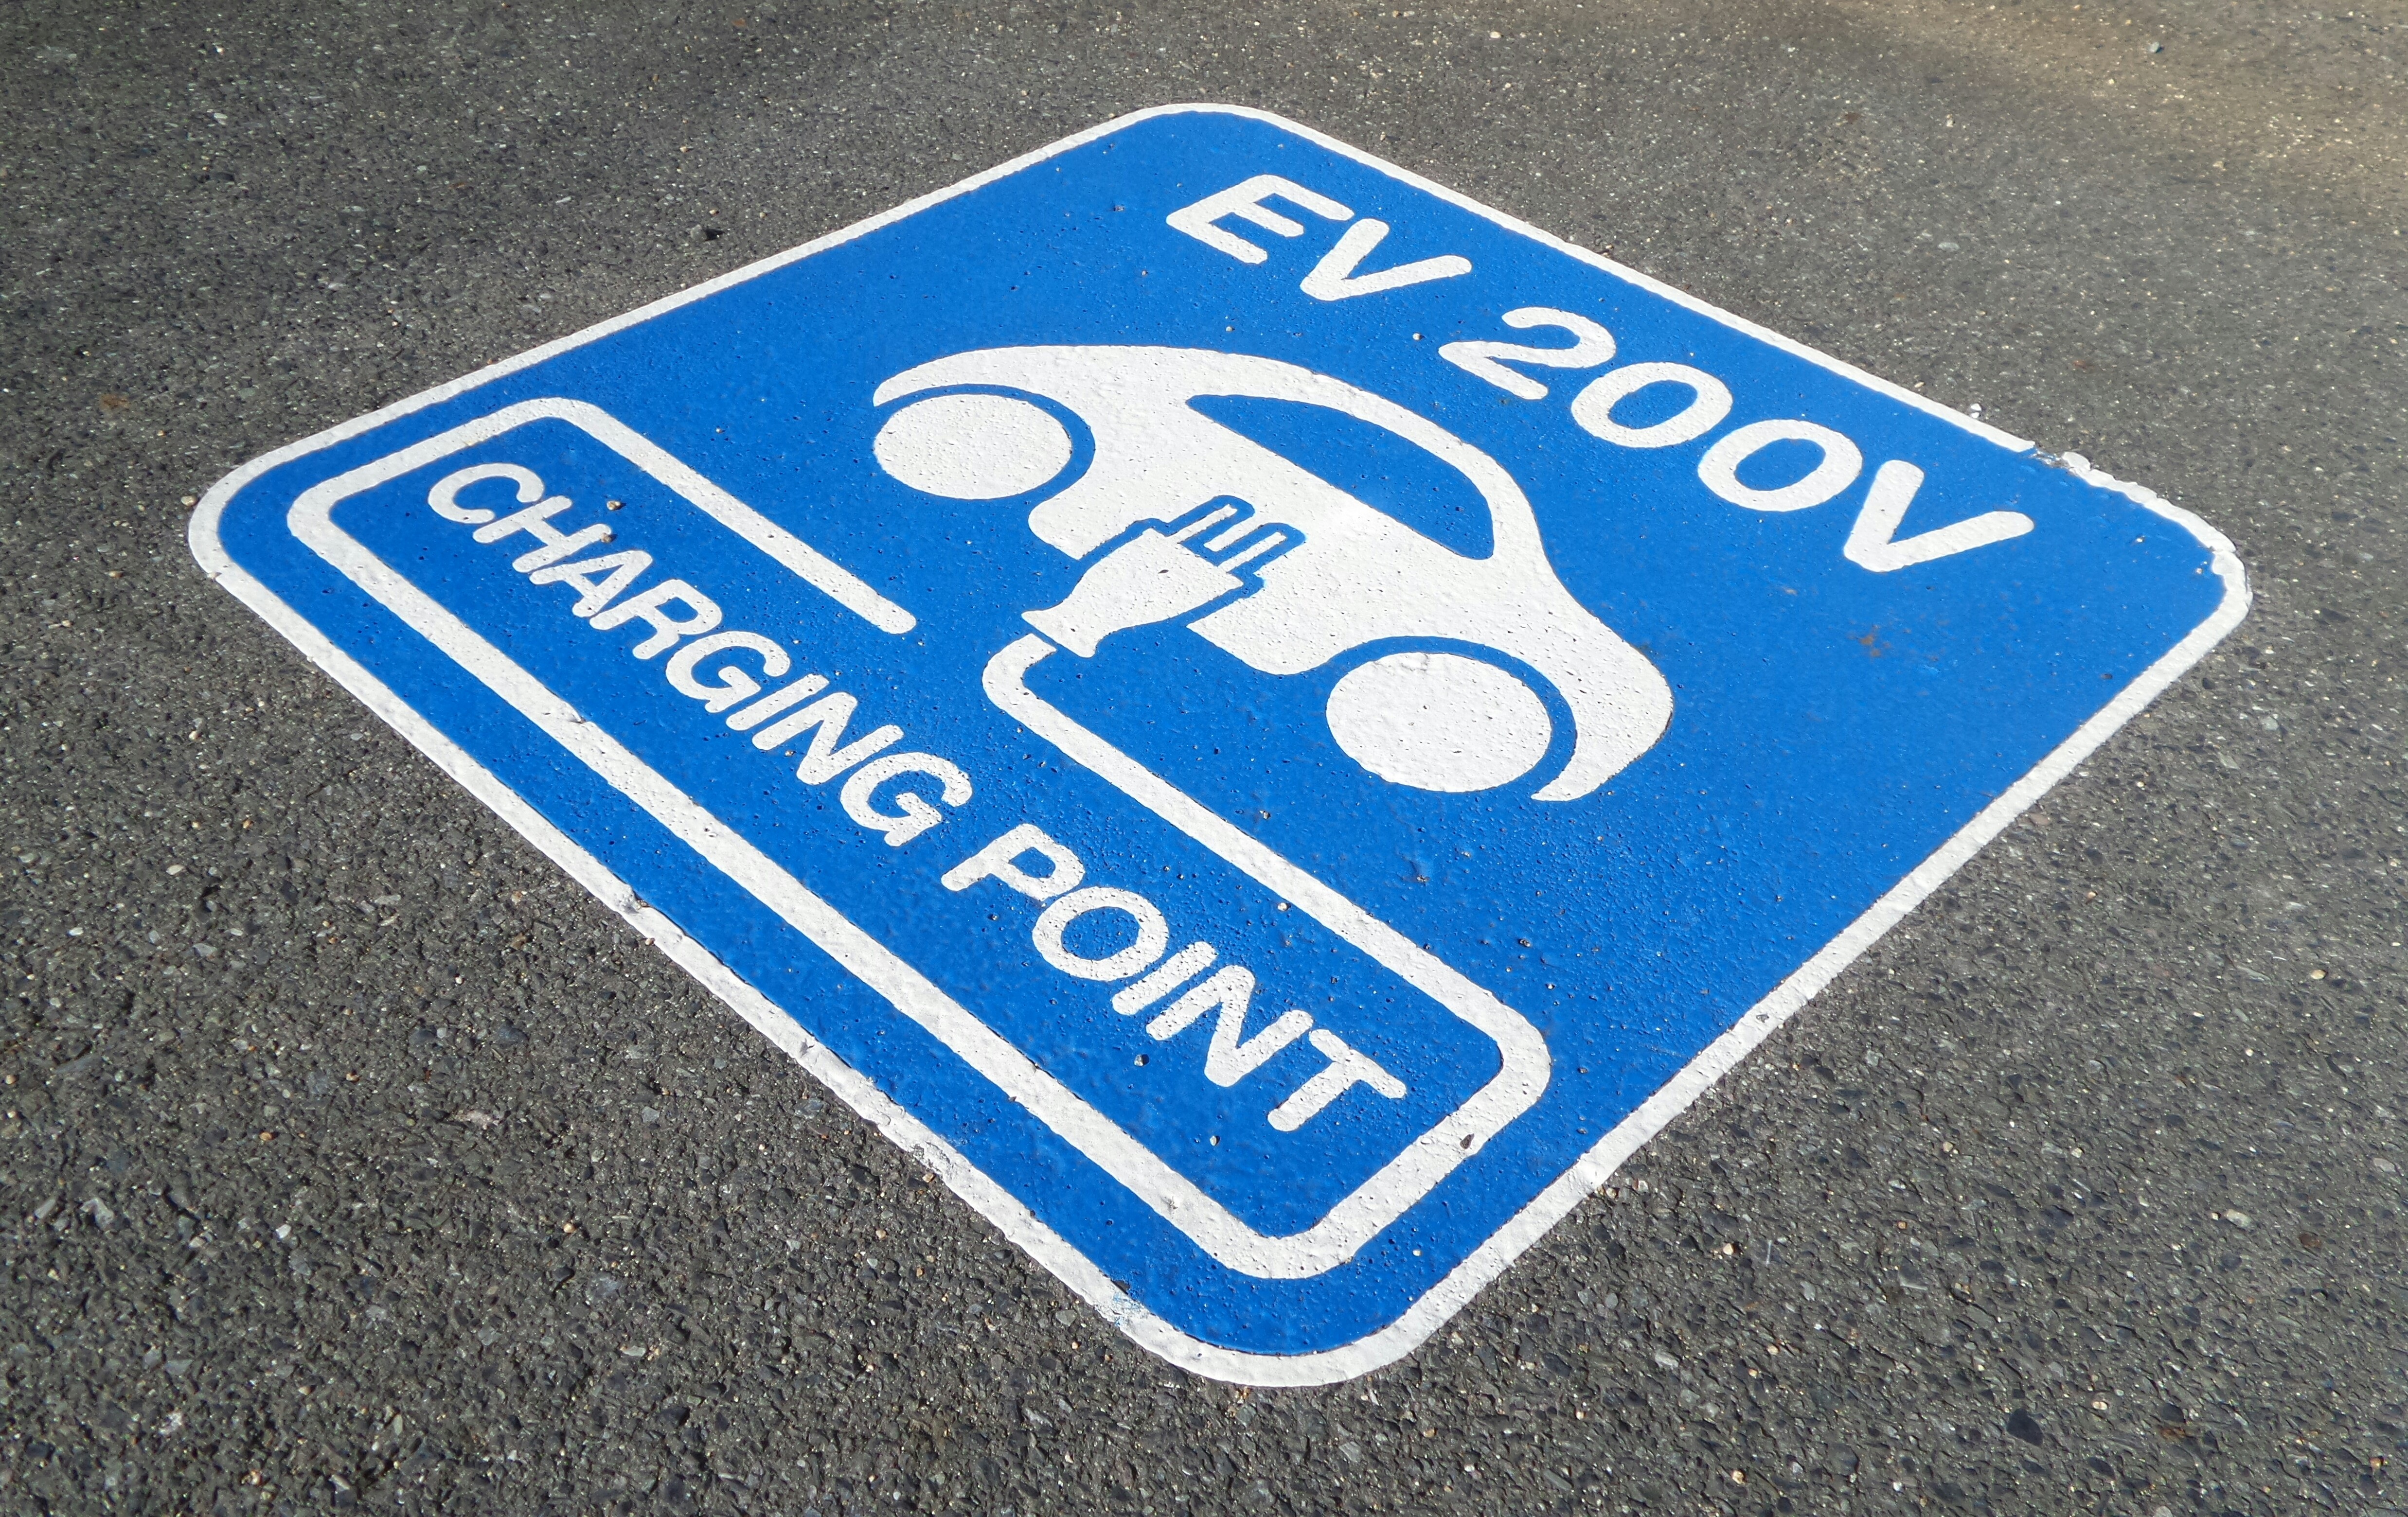
car, number, parking, sign, vehicle, street sign, electricity, point, signage, label, brand, font, charging, electric, charge, ev, traffic sign, automotive exterior, vehicle registration plate, house numbering